Thank You Brother

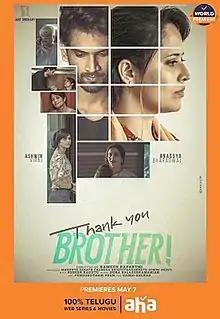
Release poster

Thank You Brother is a 2021 Indian Telugu-language thriller film written and directed by Ramesh Raparthi. Produced by Magunta Sarath Chandra Reddy and Tharaknath Bommi Reddy, the film stars Anasuya Bharadwaj and Viraj Ashwin in primary roles. The film premiered on Aha on 7 May 2021. Music of the film was composed by Guna Balasubramanian. The film is an official remake of the 2019 Nigerian film "Elevator Baby".